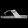
Label: Sandal